Kangaroo paw

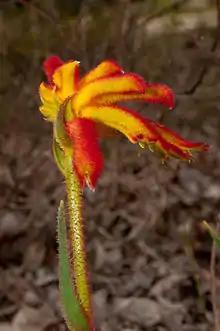
The smaller "Anigozanthos humilis" is known as cat's paw

Additional species in the genus "Anigozanthos" exist. They resemble kangaroo paws, however, they are instead known as cat's paws: